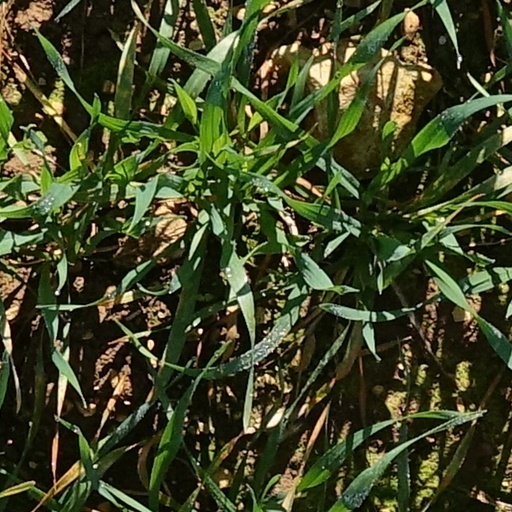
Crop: wheat